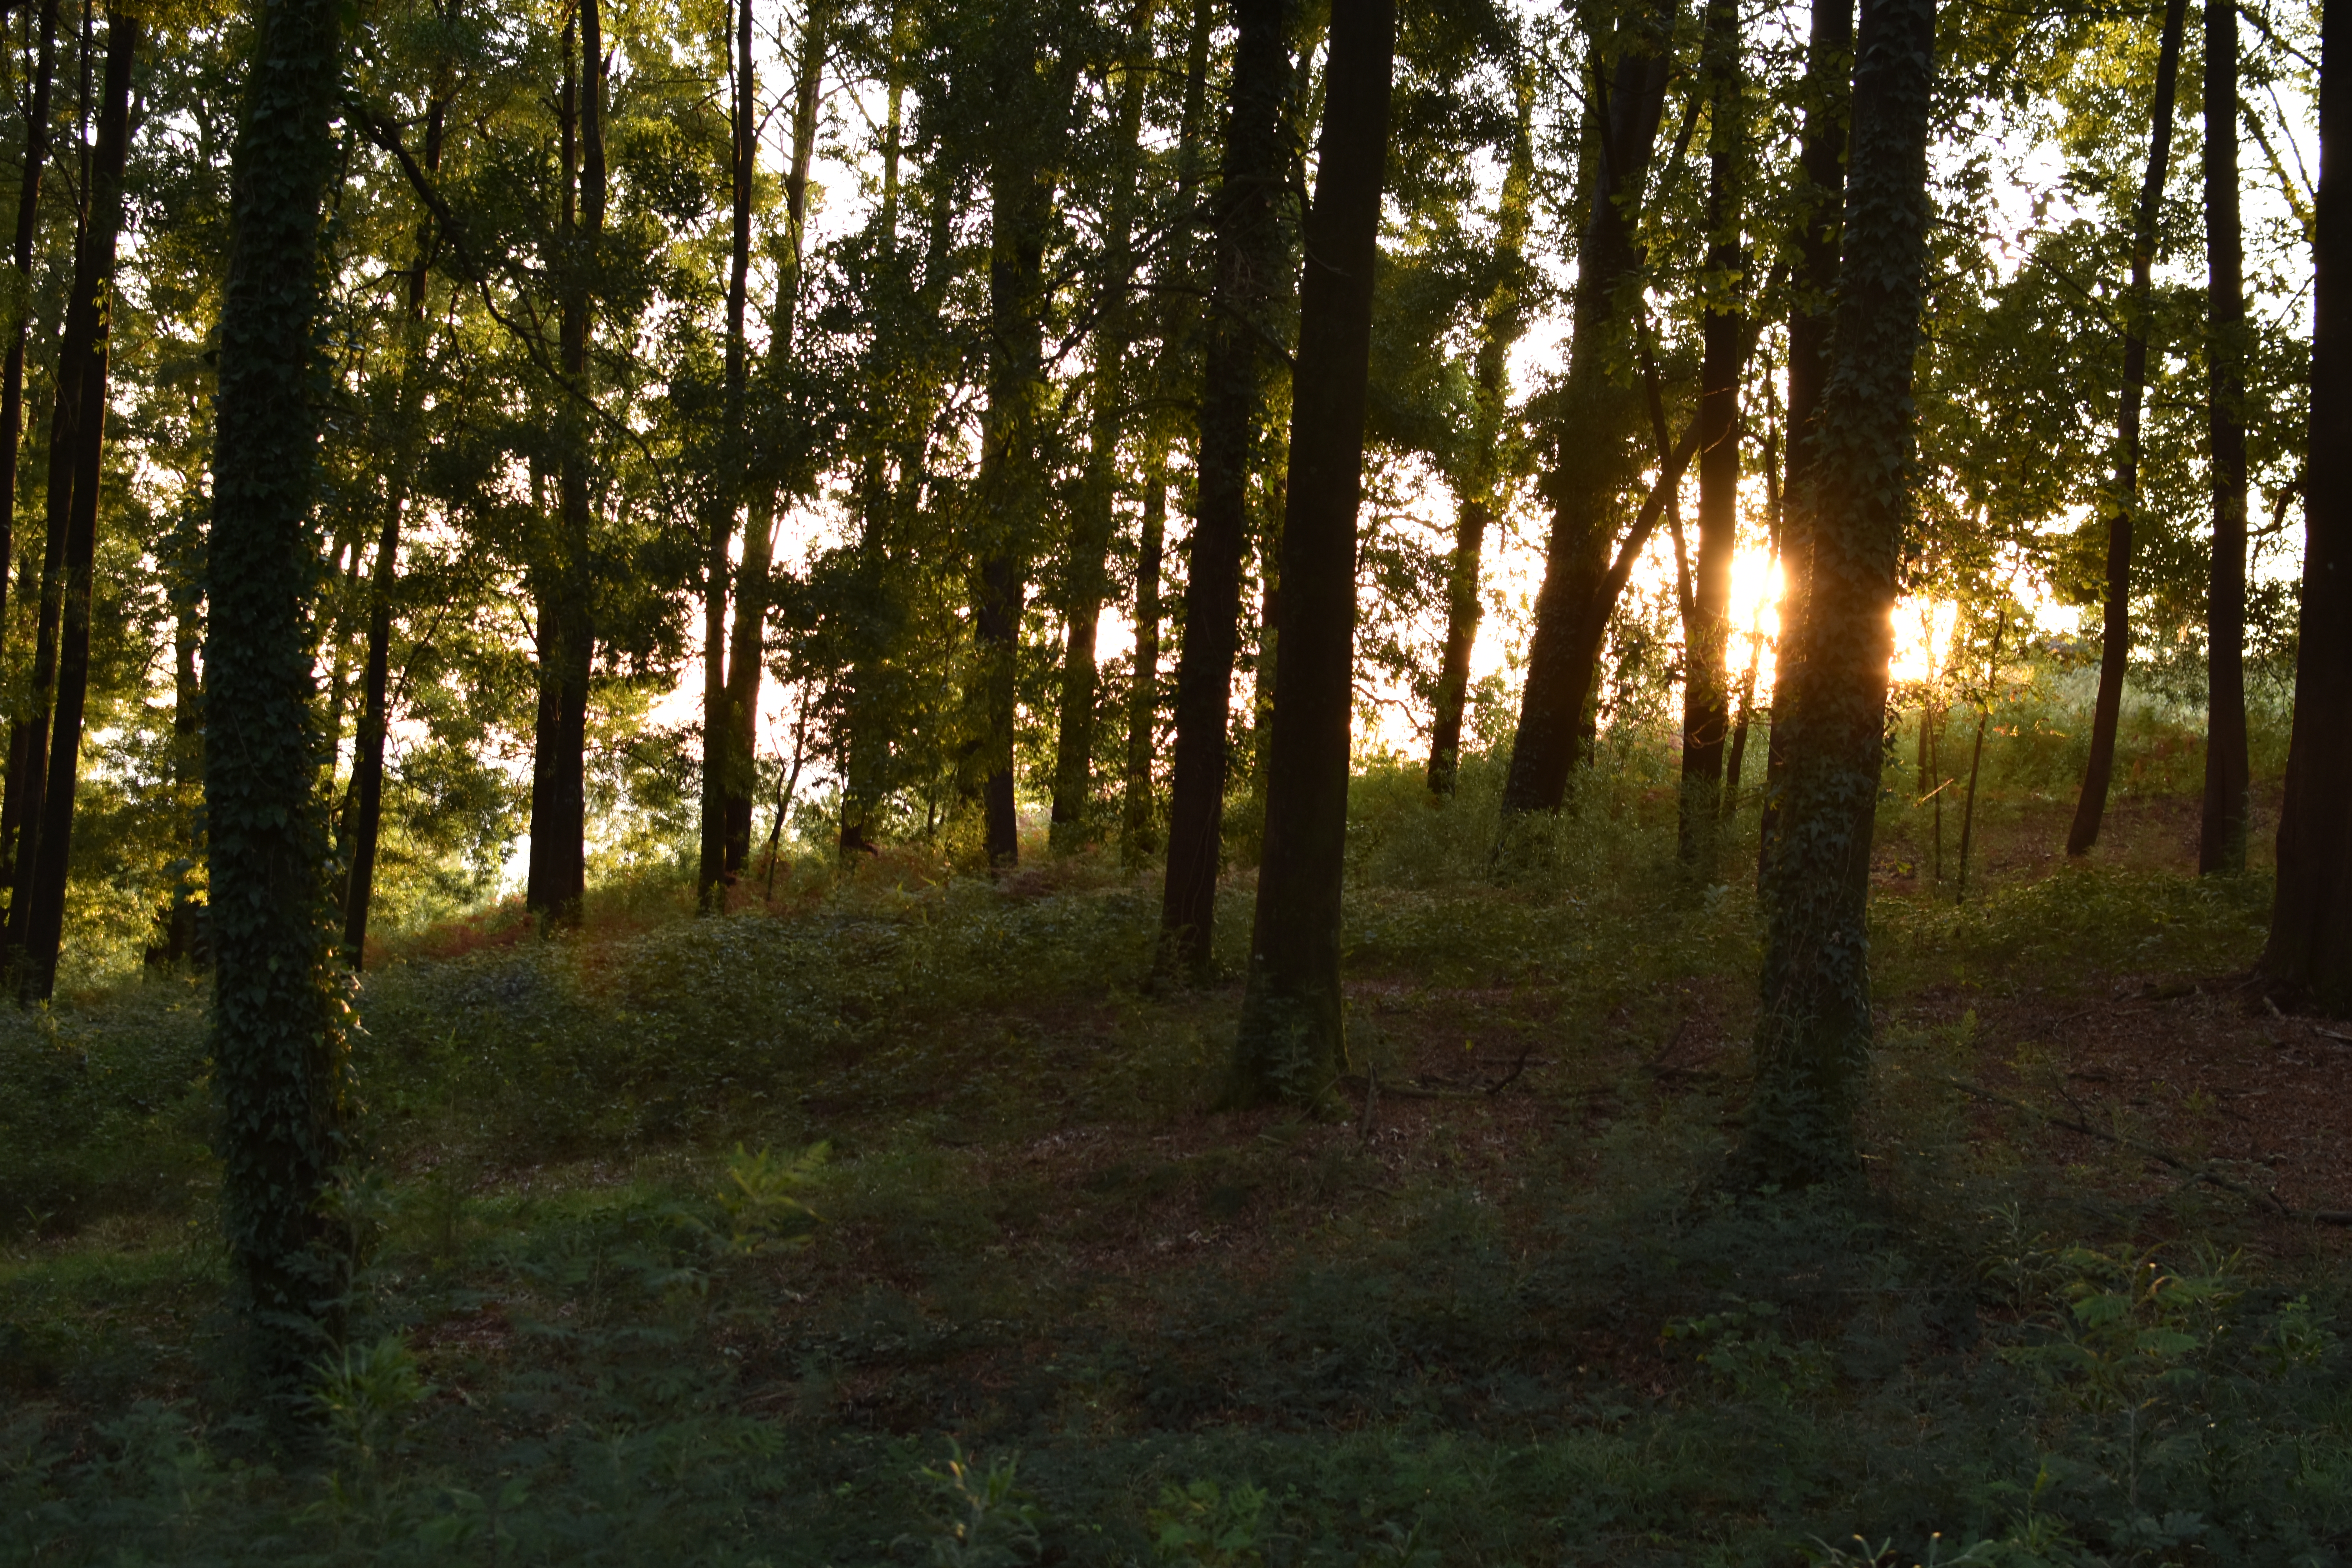
natural, tree, forest, woodland, nature, natural environment, natural landscape, Northern hardwood forest, tropical and subtropical coniferous forests, grove, nature reserve, sunlight, spruce fir forest, biome, old growth forest, light, temperate broadleaf and mixed forest, morning, temperate coniferous forest, woody plant, atmospheric phenomenon, plant, leaf, valdivian temperate rain forest, grass, trunk, landscape, jungle, deciduous, wood, evening